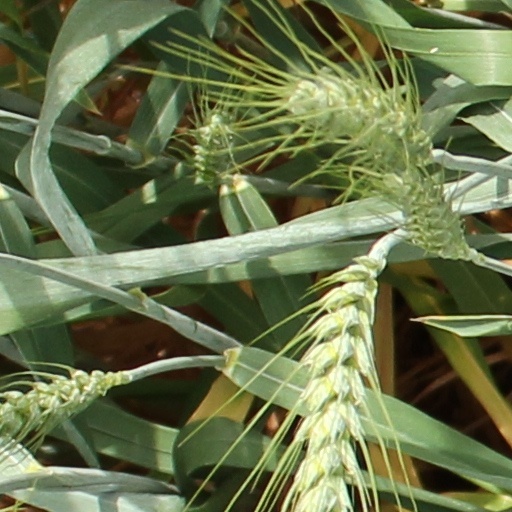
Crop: wheat